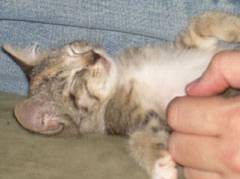
Label: cat